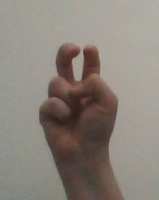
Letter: toot